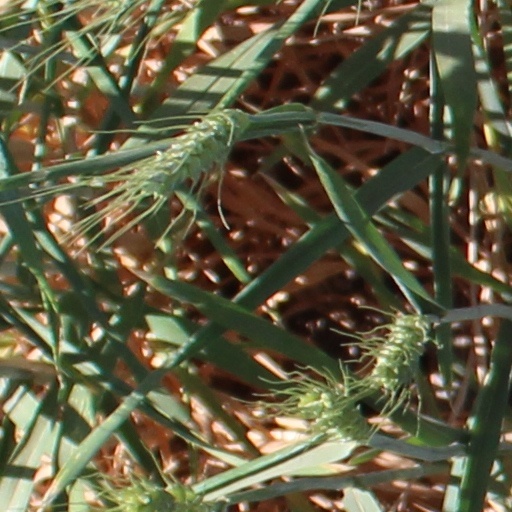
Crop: wheat